Wilshire Park, Los Angeles

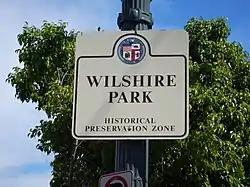
Sign identifying Wilshire Park as an Historic Preservation Overlay Zone by the City of Los Angeles

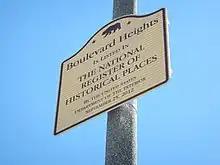
Boulevard Height National Register District Sign

Wilshire Park has three elementary schools educating approximately 1,500 children: Wilshire Park Elementary, Wilton Place Elementary, and St. Gregory Nazianzen Catholic School.